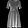
Label: Dress